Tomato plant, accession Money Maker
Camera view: tilt-top (135 deg); turntable rotation: 300 degrees
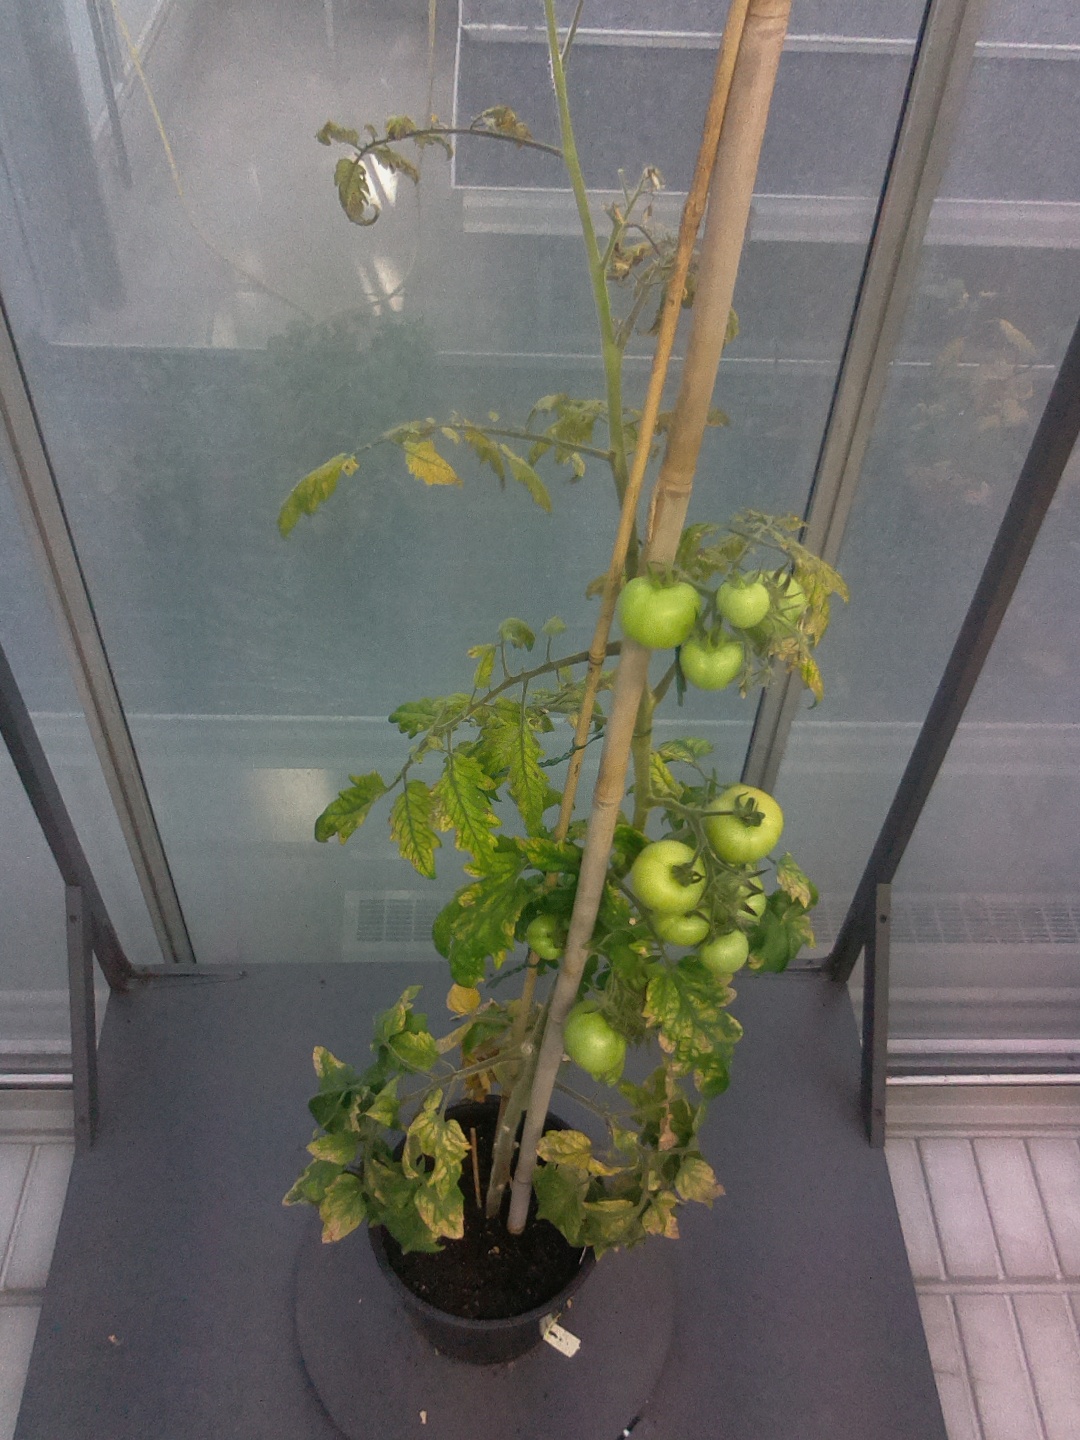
BBCH growth stage 79: 90% -100% of final fruit size